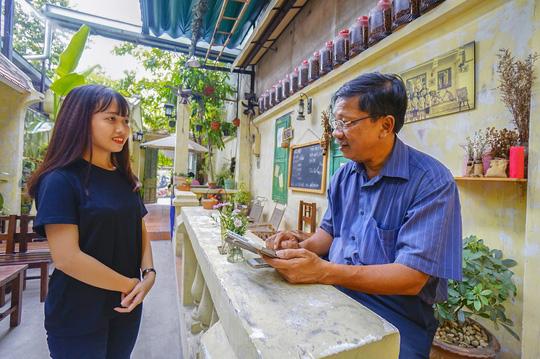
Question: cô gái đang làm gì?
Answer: cô ấy đang nói chuyện với người đàn ông